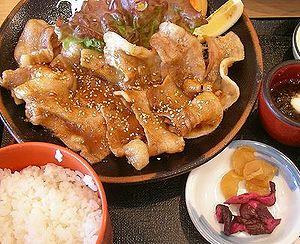
Buta no shogayaki est un plat de la cuisine japonaise. Shoga signifie gingembre et yaki signifie grillé. Le mot « porc » est souvent omis, car la viande utilisée est presque toujours du porc ; shogayaki réfère donc par extension au porc shogayaki.